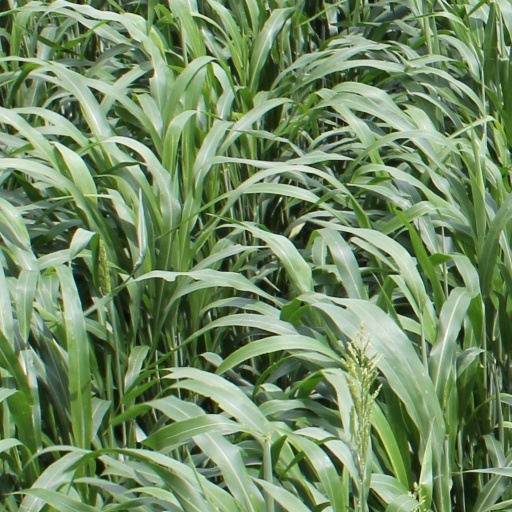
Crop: sorghum